Russian annexation of Crimea

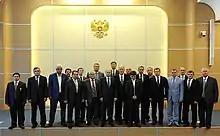
Russian president Putin meeting with representatives of the Crimean Tatars, 16 May 2014

On 27 March, the United Nations General Assembly adopted a non-binding resolution, which declared the Crimean referendum and subsequent status change invalid, by a vote of 100 to 11, with 58 abstentions and 24 absent.